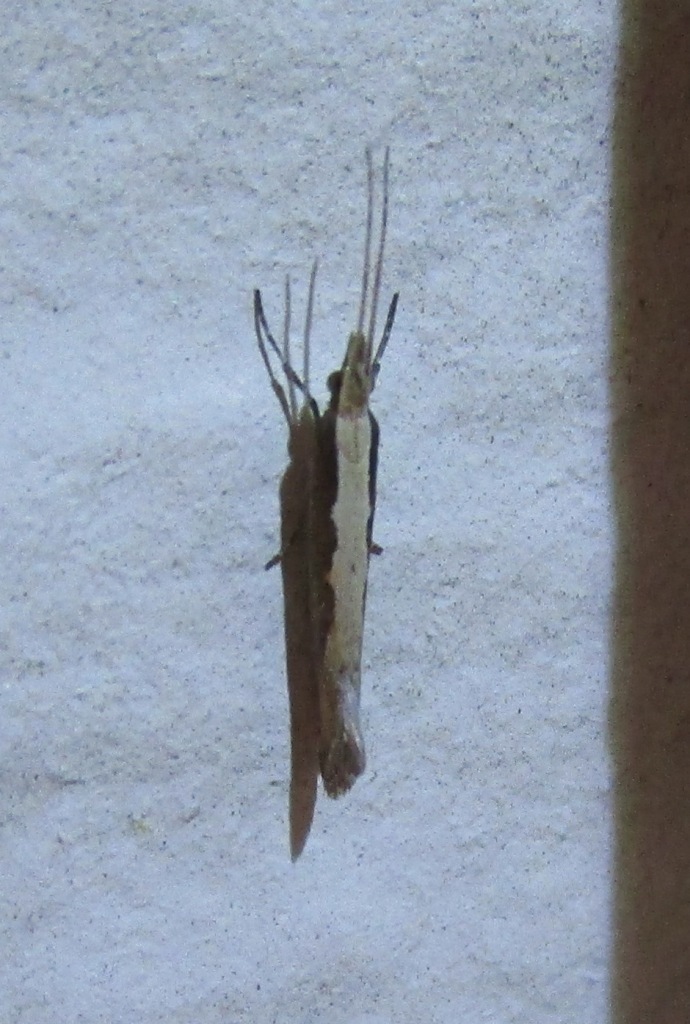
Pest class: diamondback_moth